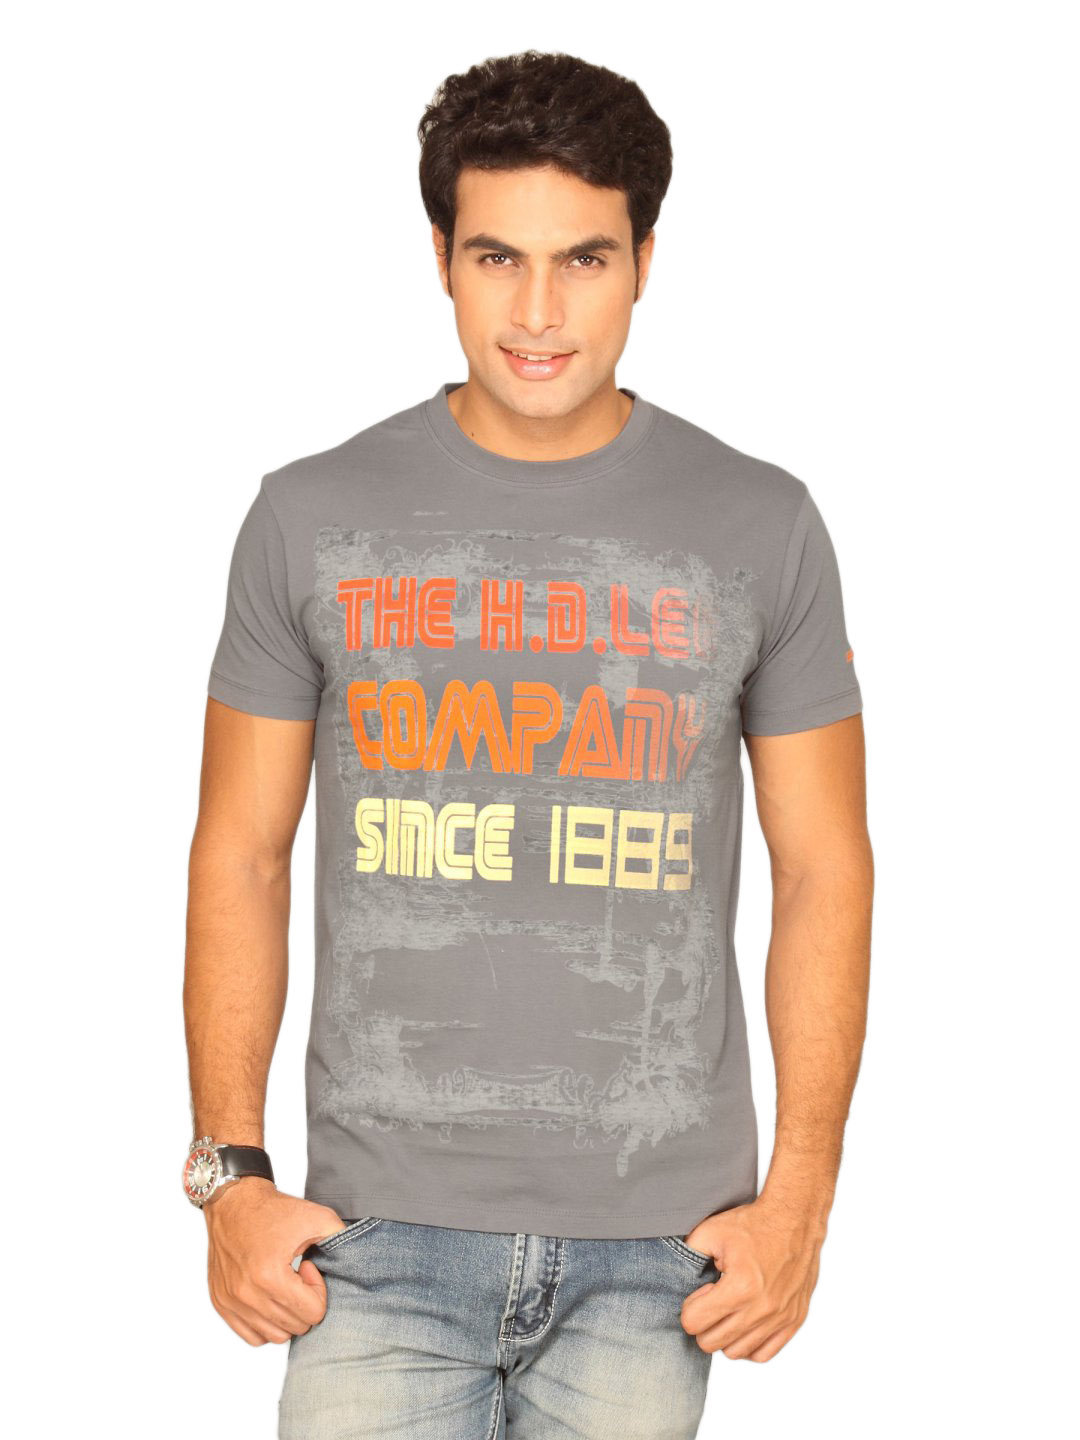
Lee Men's Hentry Smoke Grey T-shirt
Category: Apparel / Topwear / Tshirts
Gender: Men
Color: Grey
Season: Summer 2011
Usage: Casual